John Logie Baird

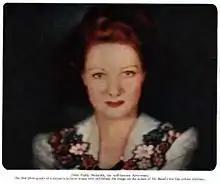
This live image of Paddy Naismith was used to demonstrate Baird's first all-electronic colour television system, which used two projection CRTs. The two-colour image was similar to the later Telechrome system.

He demonstrated the world's first colour transmission on 3 July 1928, using scanning discs at the transmitting and receiving ends with three spirals of apertures, each spiral with a filter of a different primary colour; and three light sources at the receiving end, with a commutator to alternate their illumination. In the same year he also demonstrated stereoscopic television.